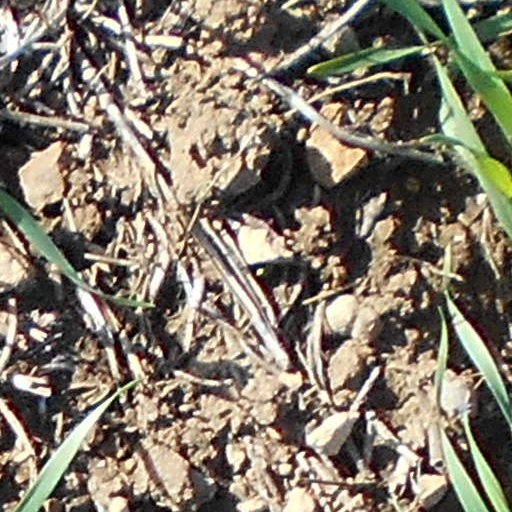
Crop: wheat